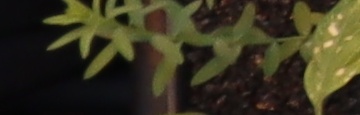
Label: Flax